Molecular paleontology

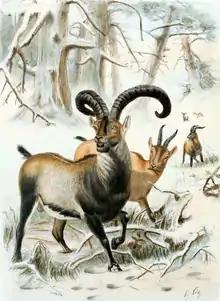
The Pyrenean ibex was temporarily brought back from extinction in 1984.

It is now possible to revive extinct species using molecular paleontology techniques. This was first accomplished via cloning in 2003 with the Pyrenean ibex, a type of wild goat that became extinct in 2000. Nuclei from the Pyrenean ibex's cells were injected into goat eggs emptied of their own DNA, and implanted into surrogate goat mothers. The offspring lived only seven minutes after birth, due to defects in its lungs. Other cloned animals have been observed to have similar lung defects.